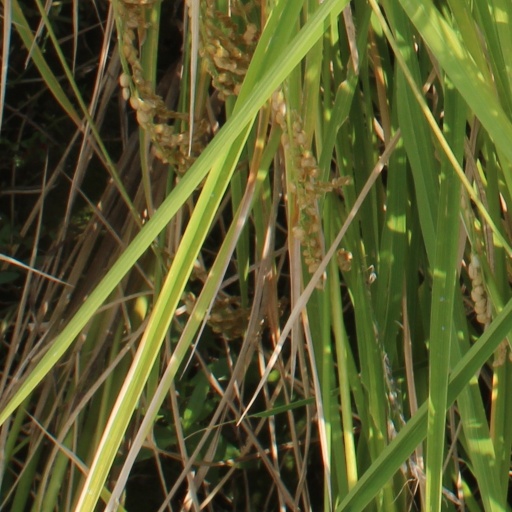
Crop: rice